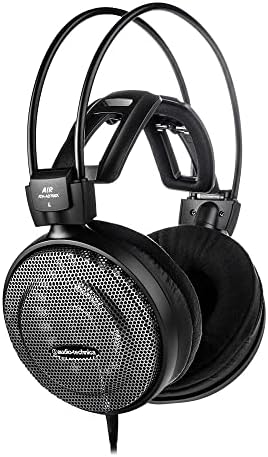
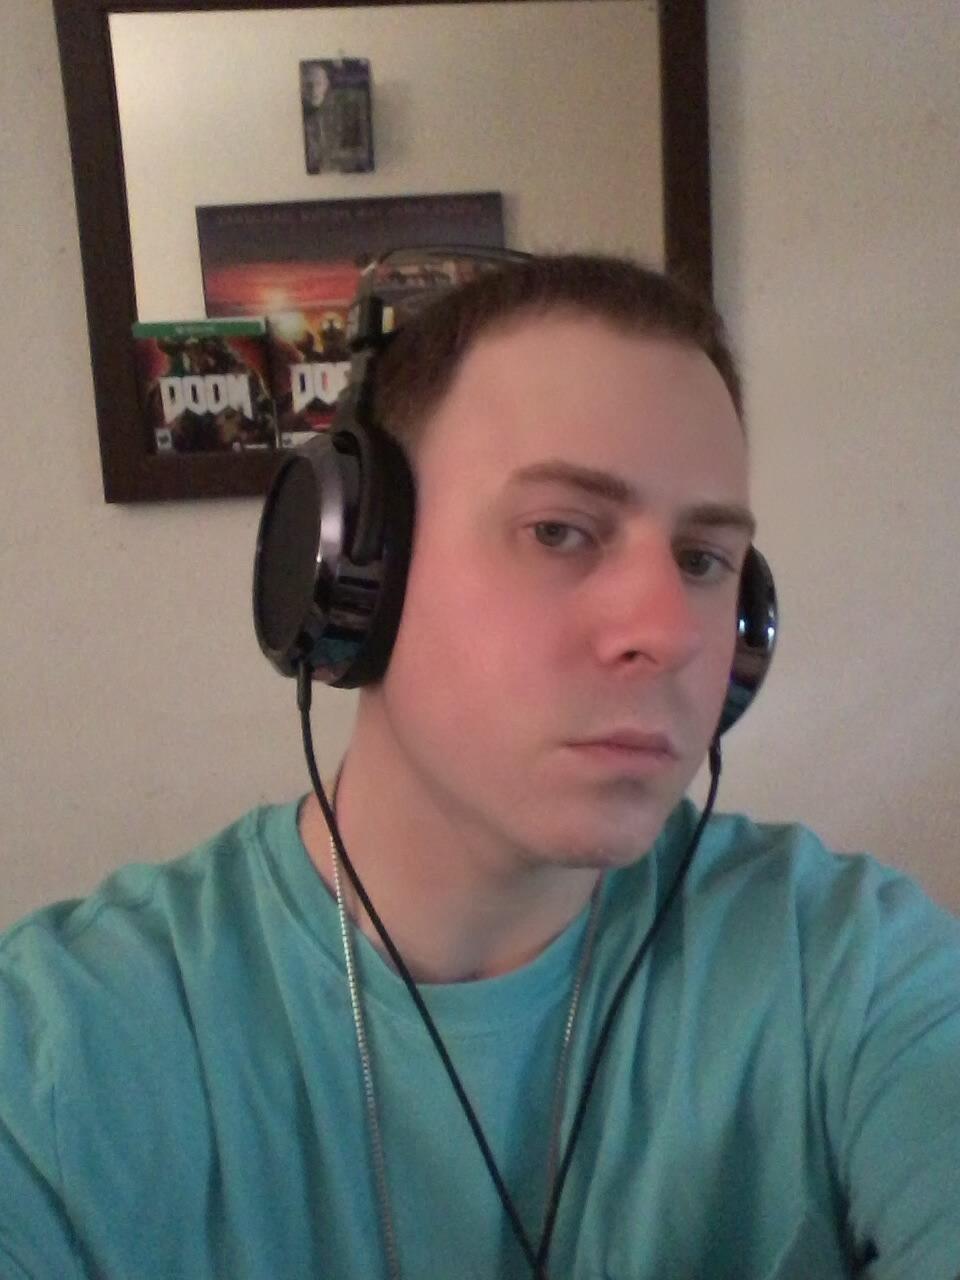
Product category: headphones
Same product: no